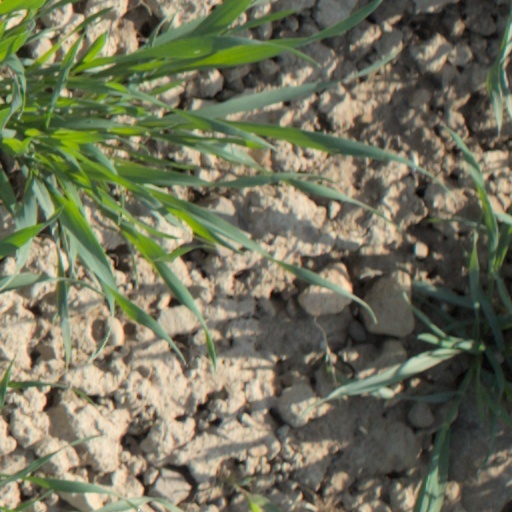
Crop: wheat